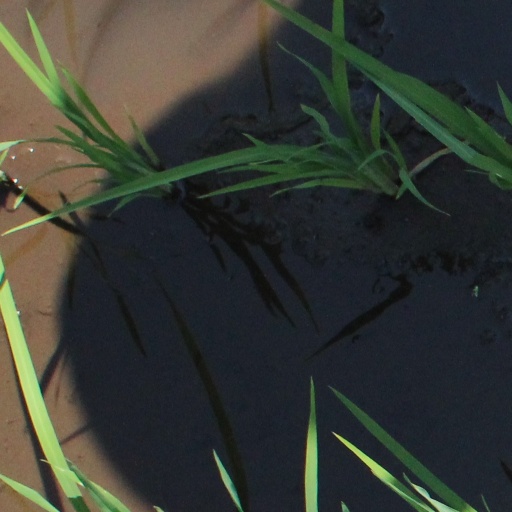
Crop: rice